Rouge River (Ontario)

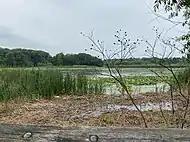
Marshes located near the estuary

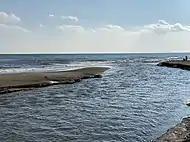
The estuary of the Rouge River

Tributaries of the Rouge River also extend into the municipalities of Aurora and Whitchurch-Stouffville in the Regional Municipality of York. The total area of the watershed is , of which 40% is agricultural land, 35% urban, 24% forest/wetland/meadow and 1% watercourses/waterbodies.